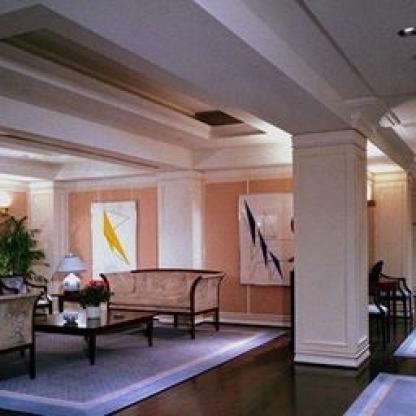
Scene: Indoor